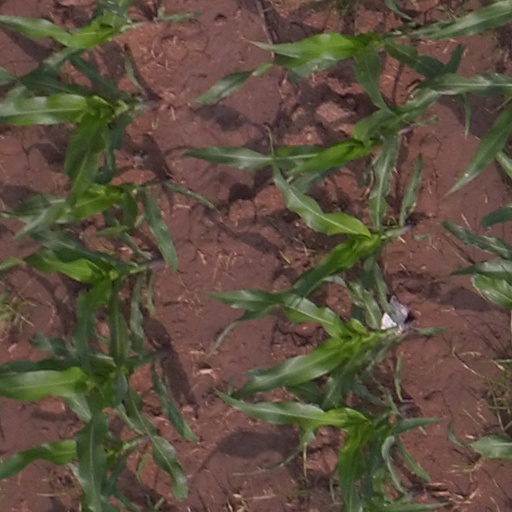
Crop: maize; corn